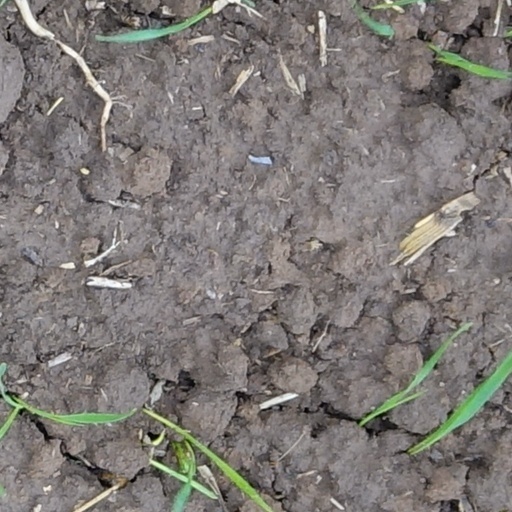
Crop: wheat